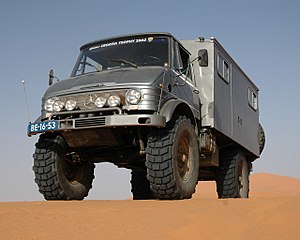
Unimog
En Unimog på ørkenvandring i Erg Chebbi.
Unimog er en terrængående lastbil fremstillet af Mercedes-Benz, som i 1952 købte konstruktionen af firmaet Erhard & Söhne, der havde skabt den første model i 1947 som bl.a. skulle konkurrere med Lanz om markedet for traktorer.